Wildfire suppression

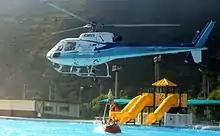
A helicopter dips its bucket into a pool before dropping the water on a wildfire close to Naples, Italy.

Protection of human life is first priority for firefighters. Since 1995, when arriving on a scene, a fire crew will establish safety zones and escape routes, verify communication is in place, and designate lookouts (known in the U.S. by the acronym "LCES", for lookouts, communications, escape routes, safety zones). This allows the firefighters to engage a fire with options for a retreat should their current situation become unsafe. Although other safety zones should be designated, areas already burned generally provide a safe refuge from fire provided they have cooled sufficiently, are accessible, and have burned enough fuels so as to not reignite. Briefings may be done to inform new fire resources of hazards and other pertinent information.